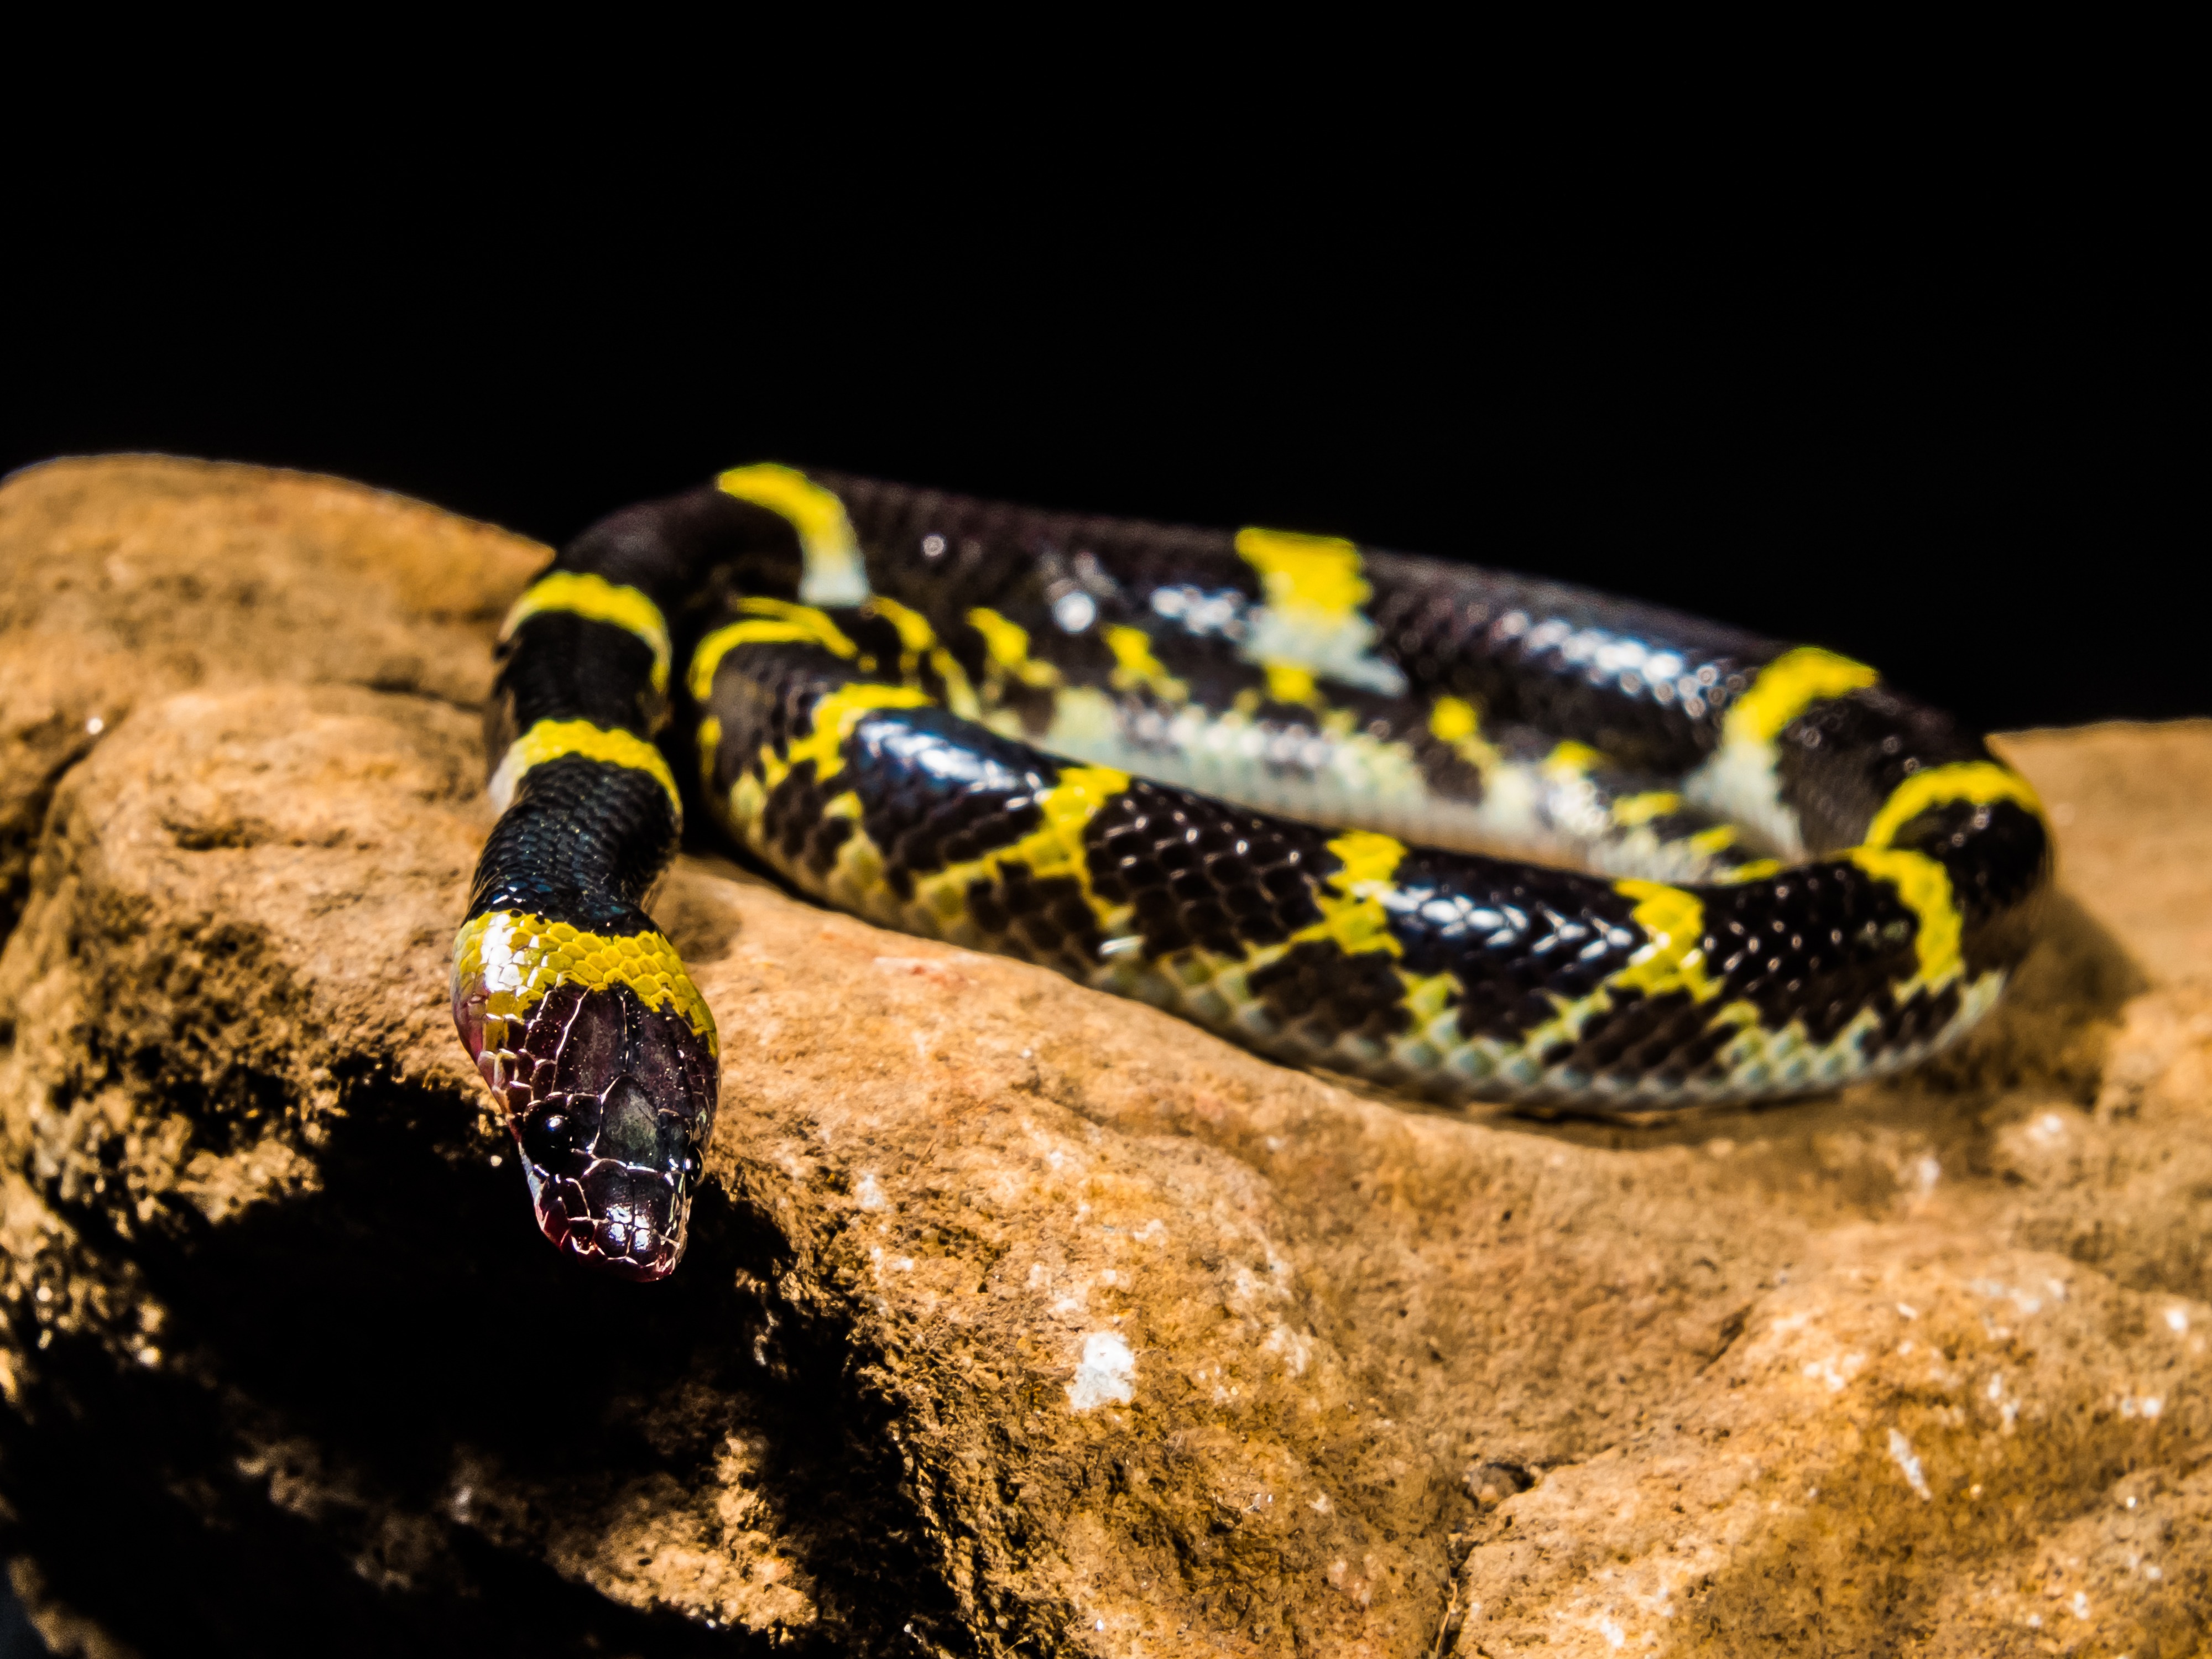
wildlife, reptile, amphibian, fauna, snake, vertebrate, serpent, salamandra, macro photography, non toxic, black yellow, elapidae, garter snake, colubridae, scaled reptile, salamandridae, boas, hognose snake, european fire salamander, kingsnake, young snake